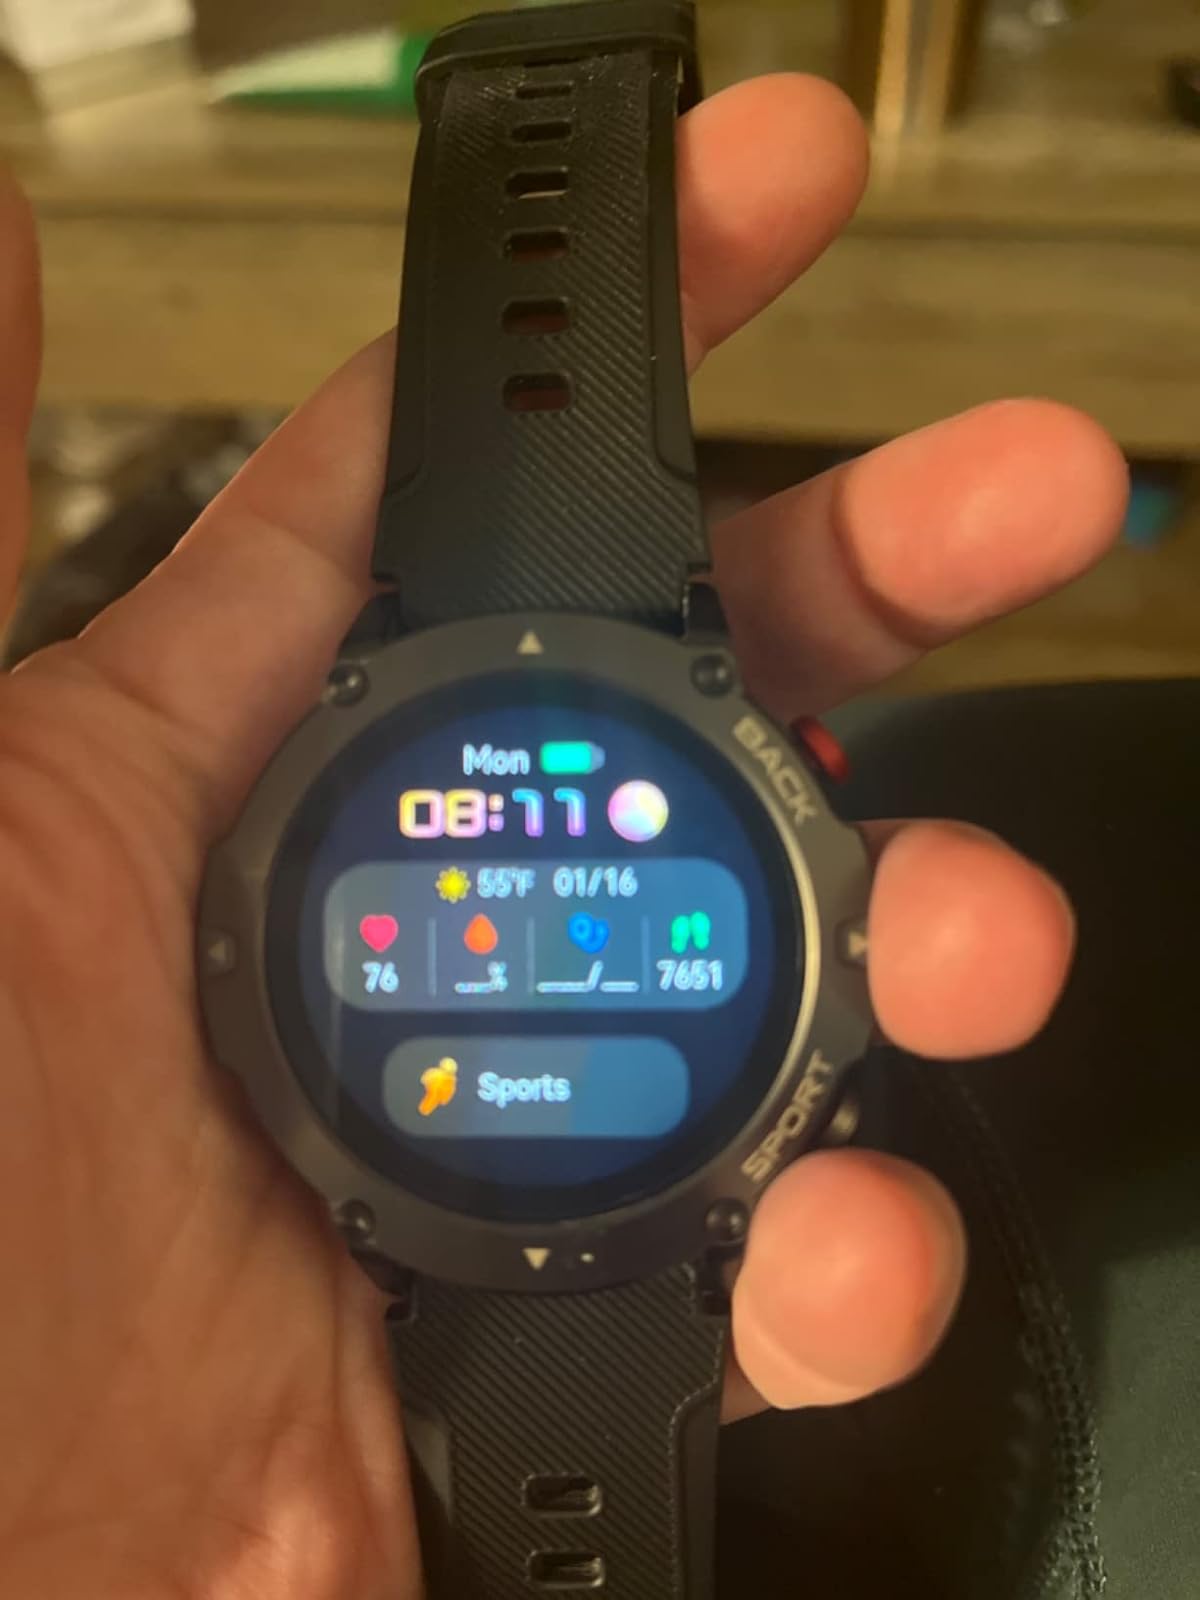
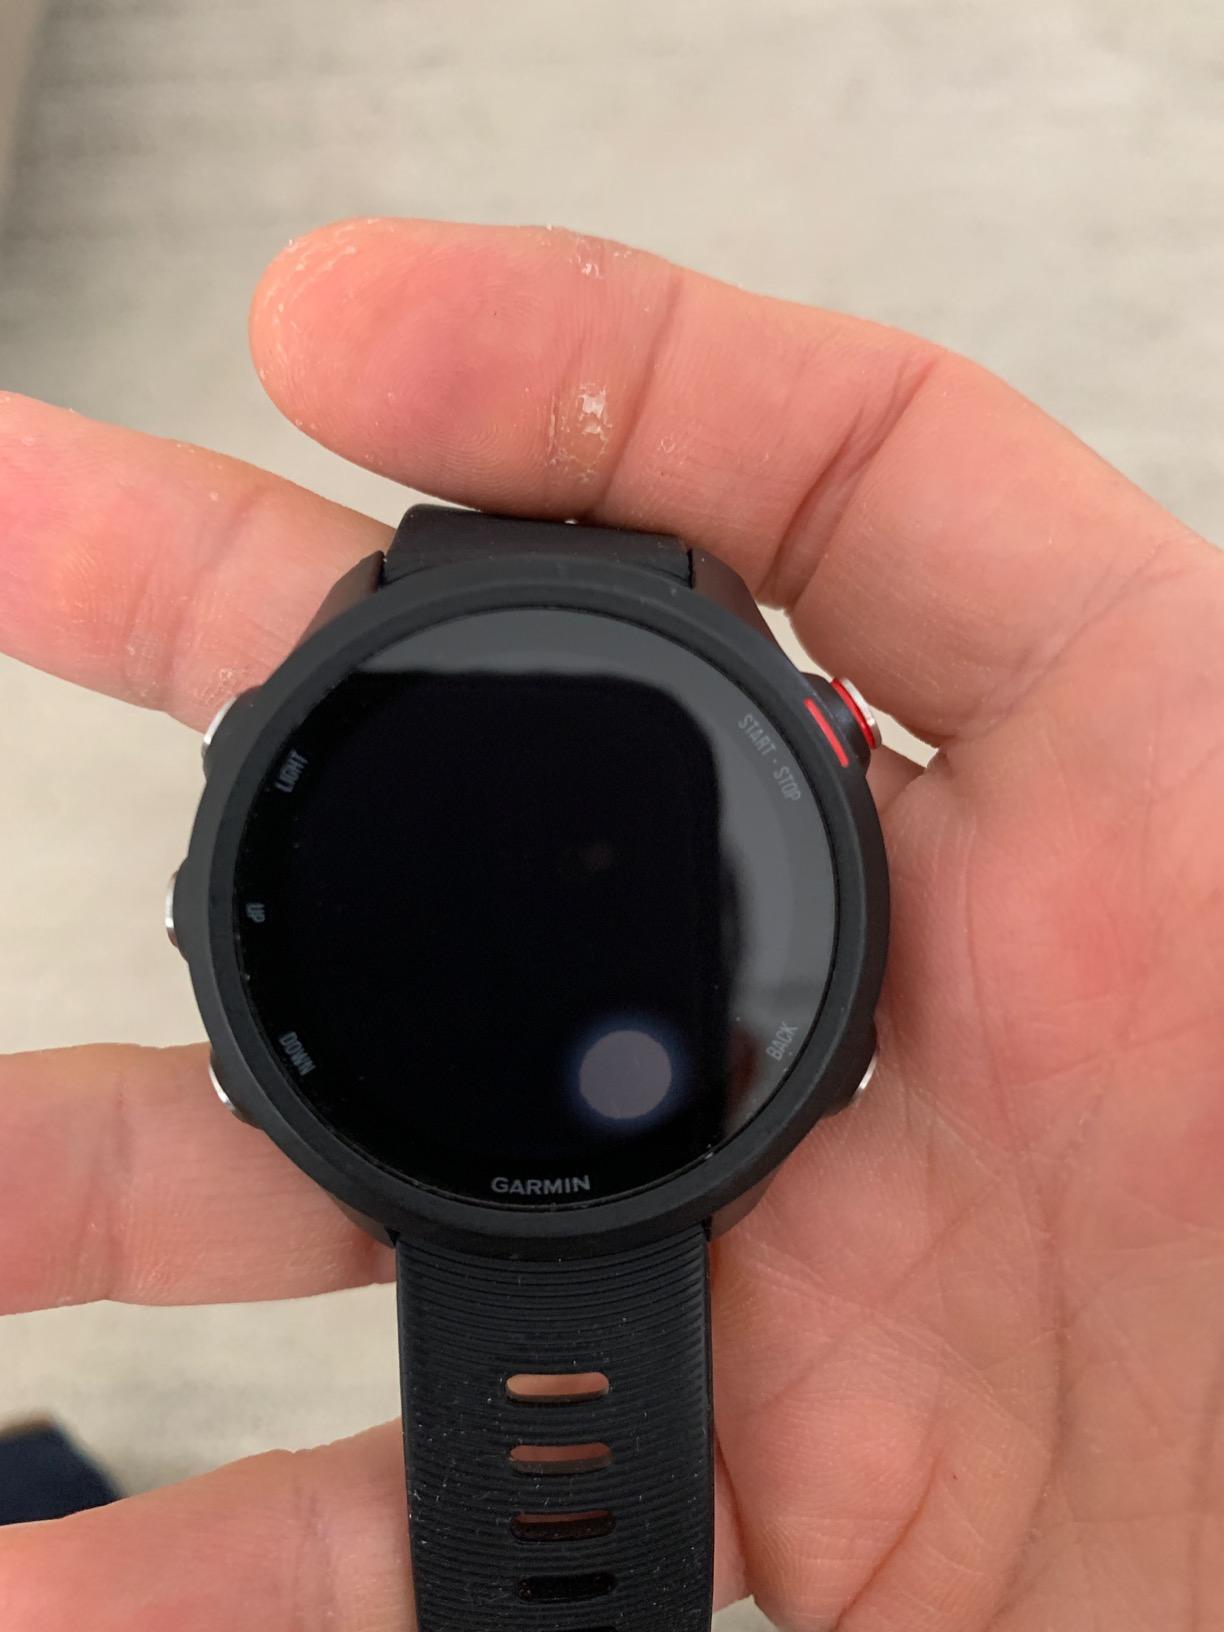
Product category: smartwatch
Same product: no